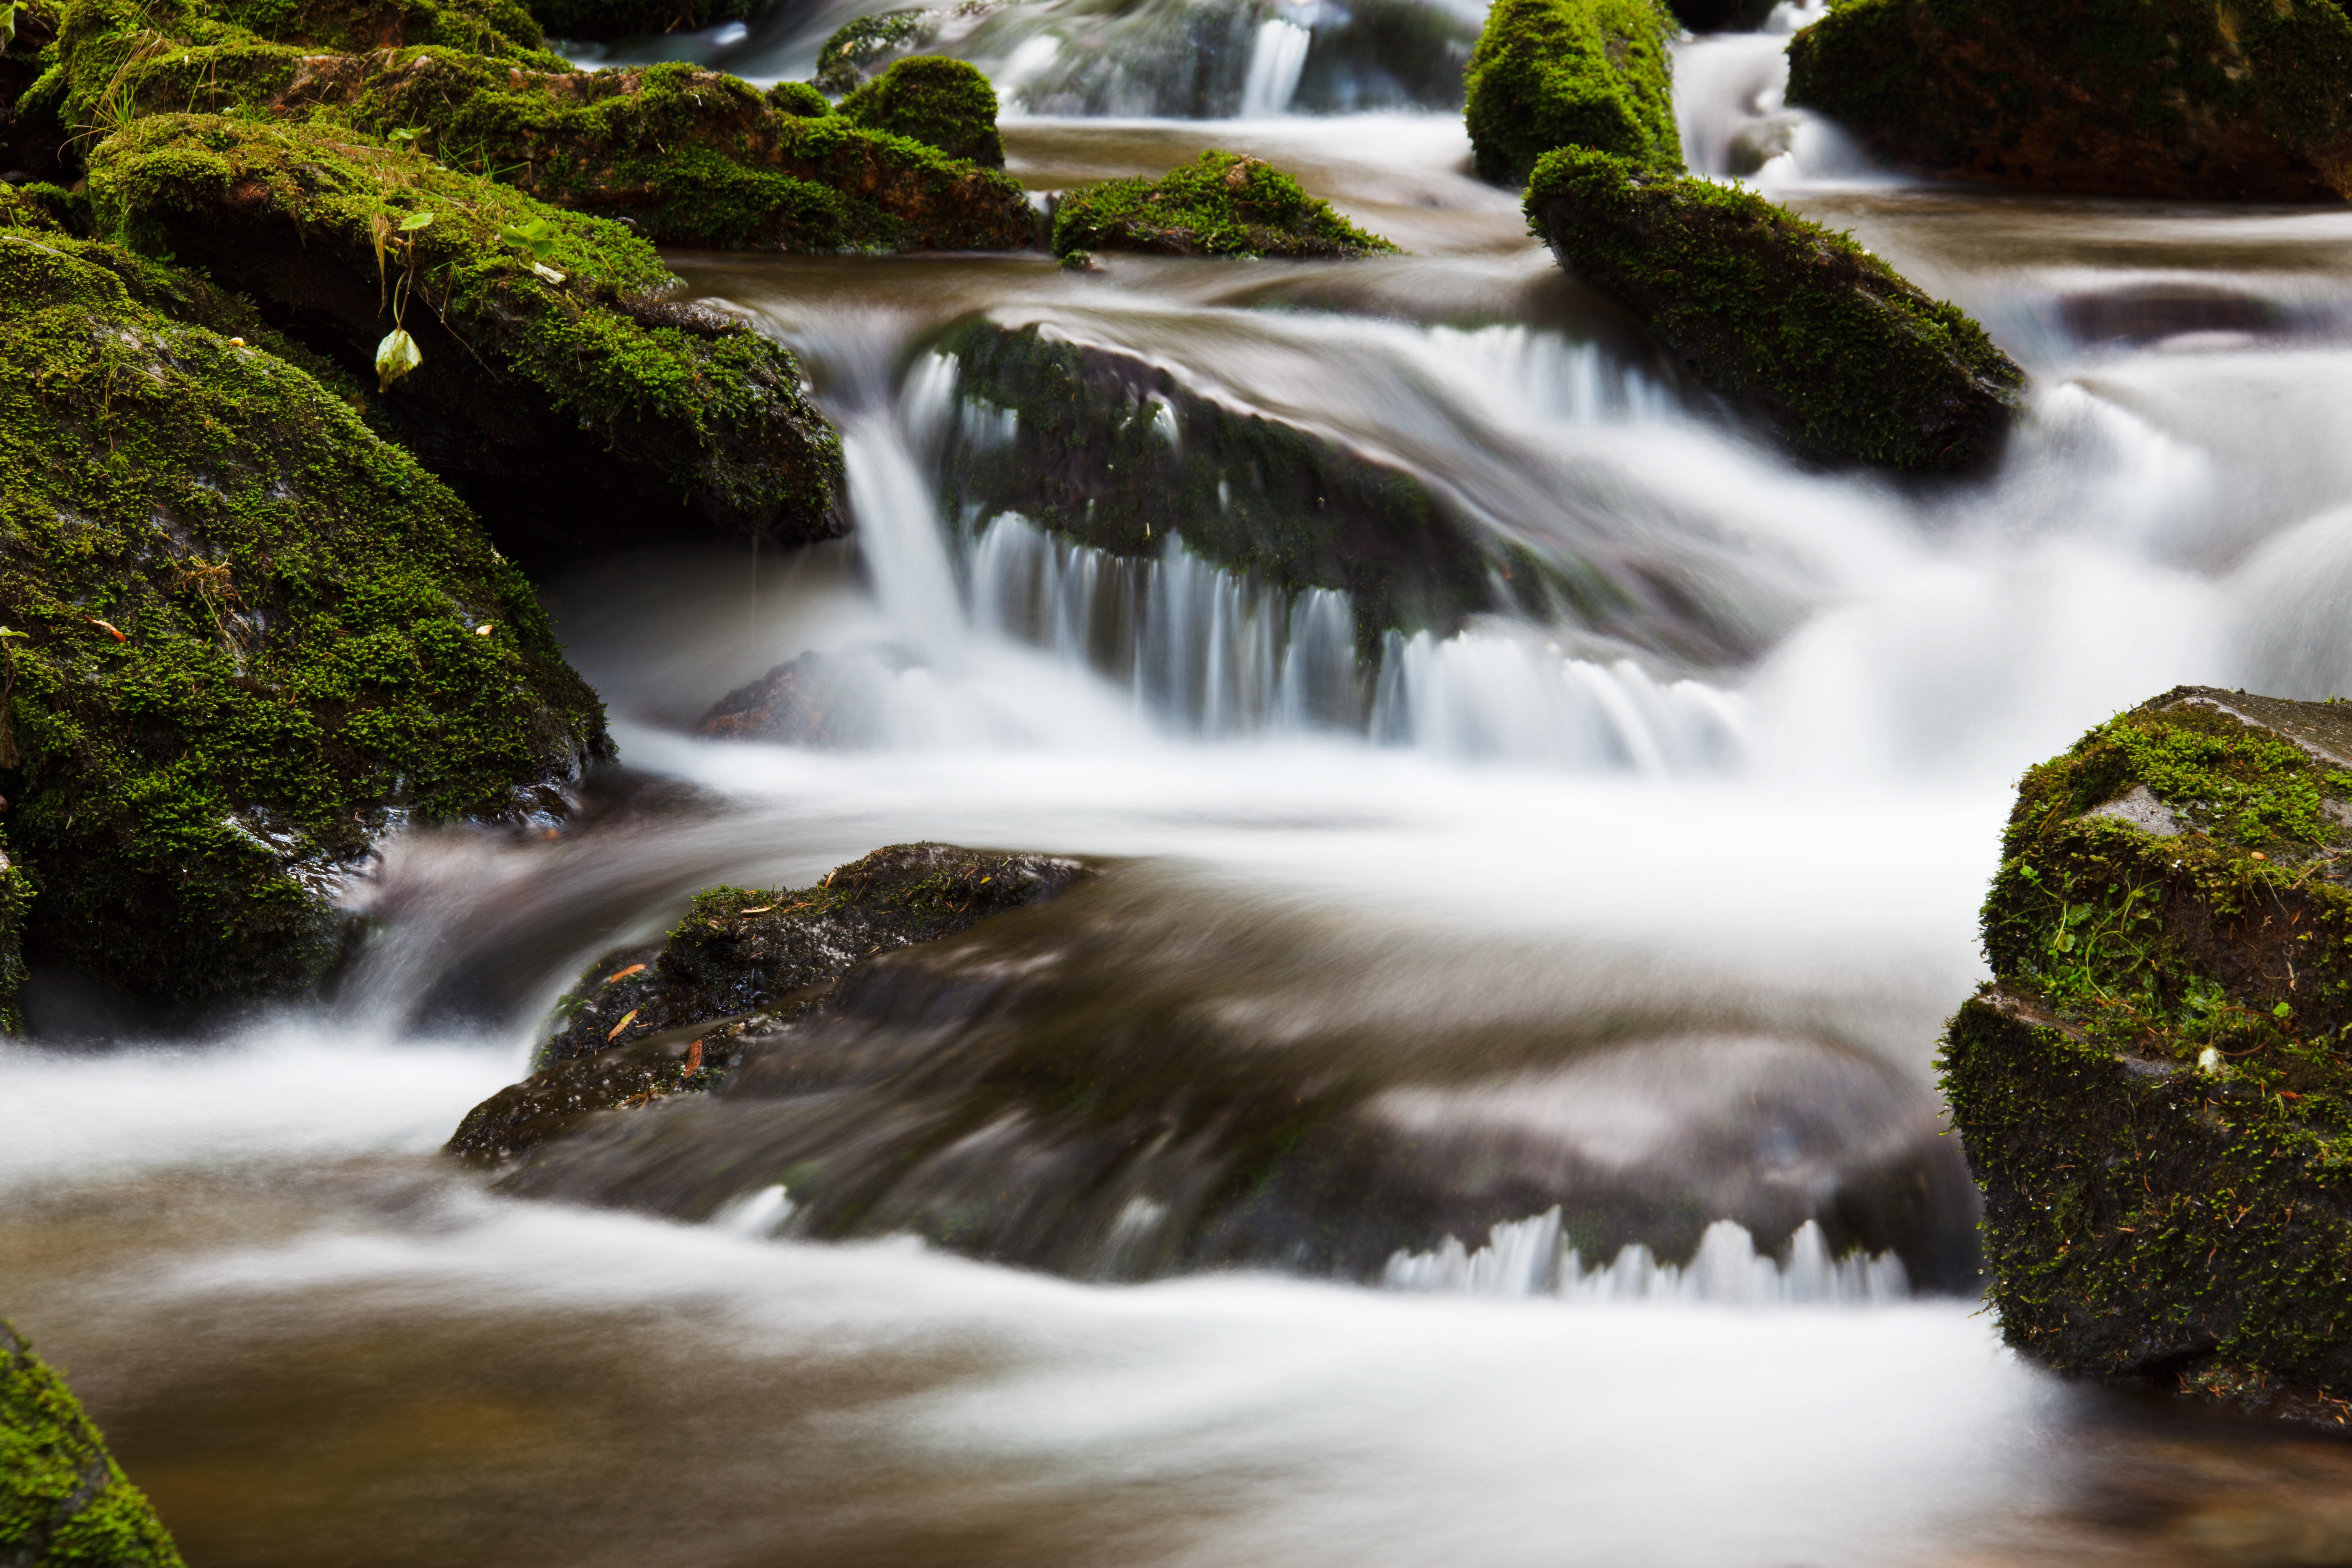
abstract, blur, blurred, cascade, fall, flow, flowing, forest, green, moss, motion, nature, river, rock, running, smooth, stone, stream, water, waterfall